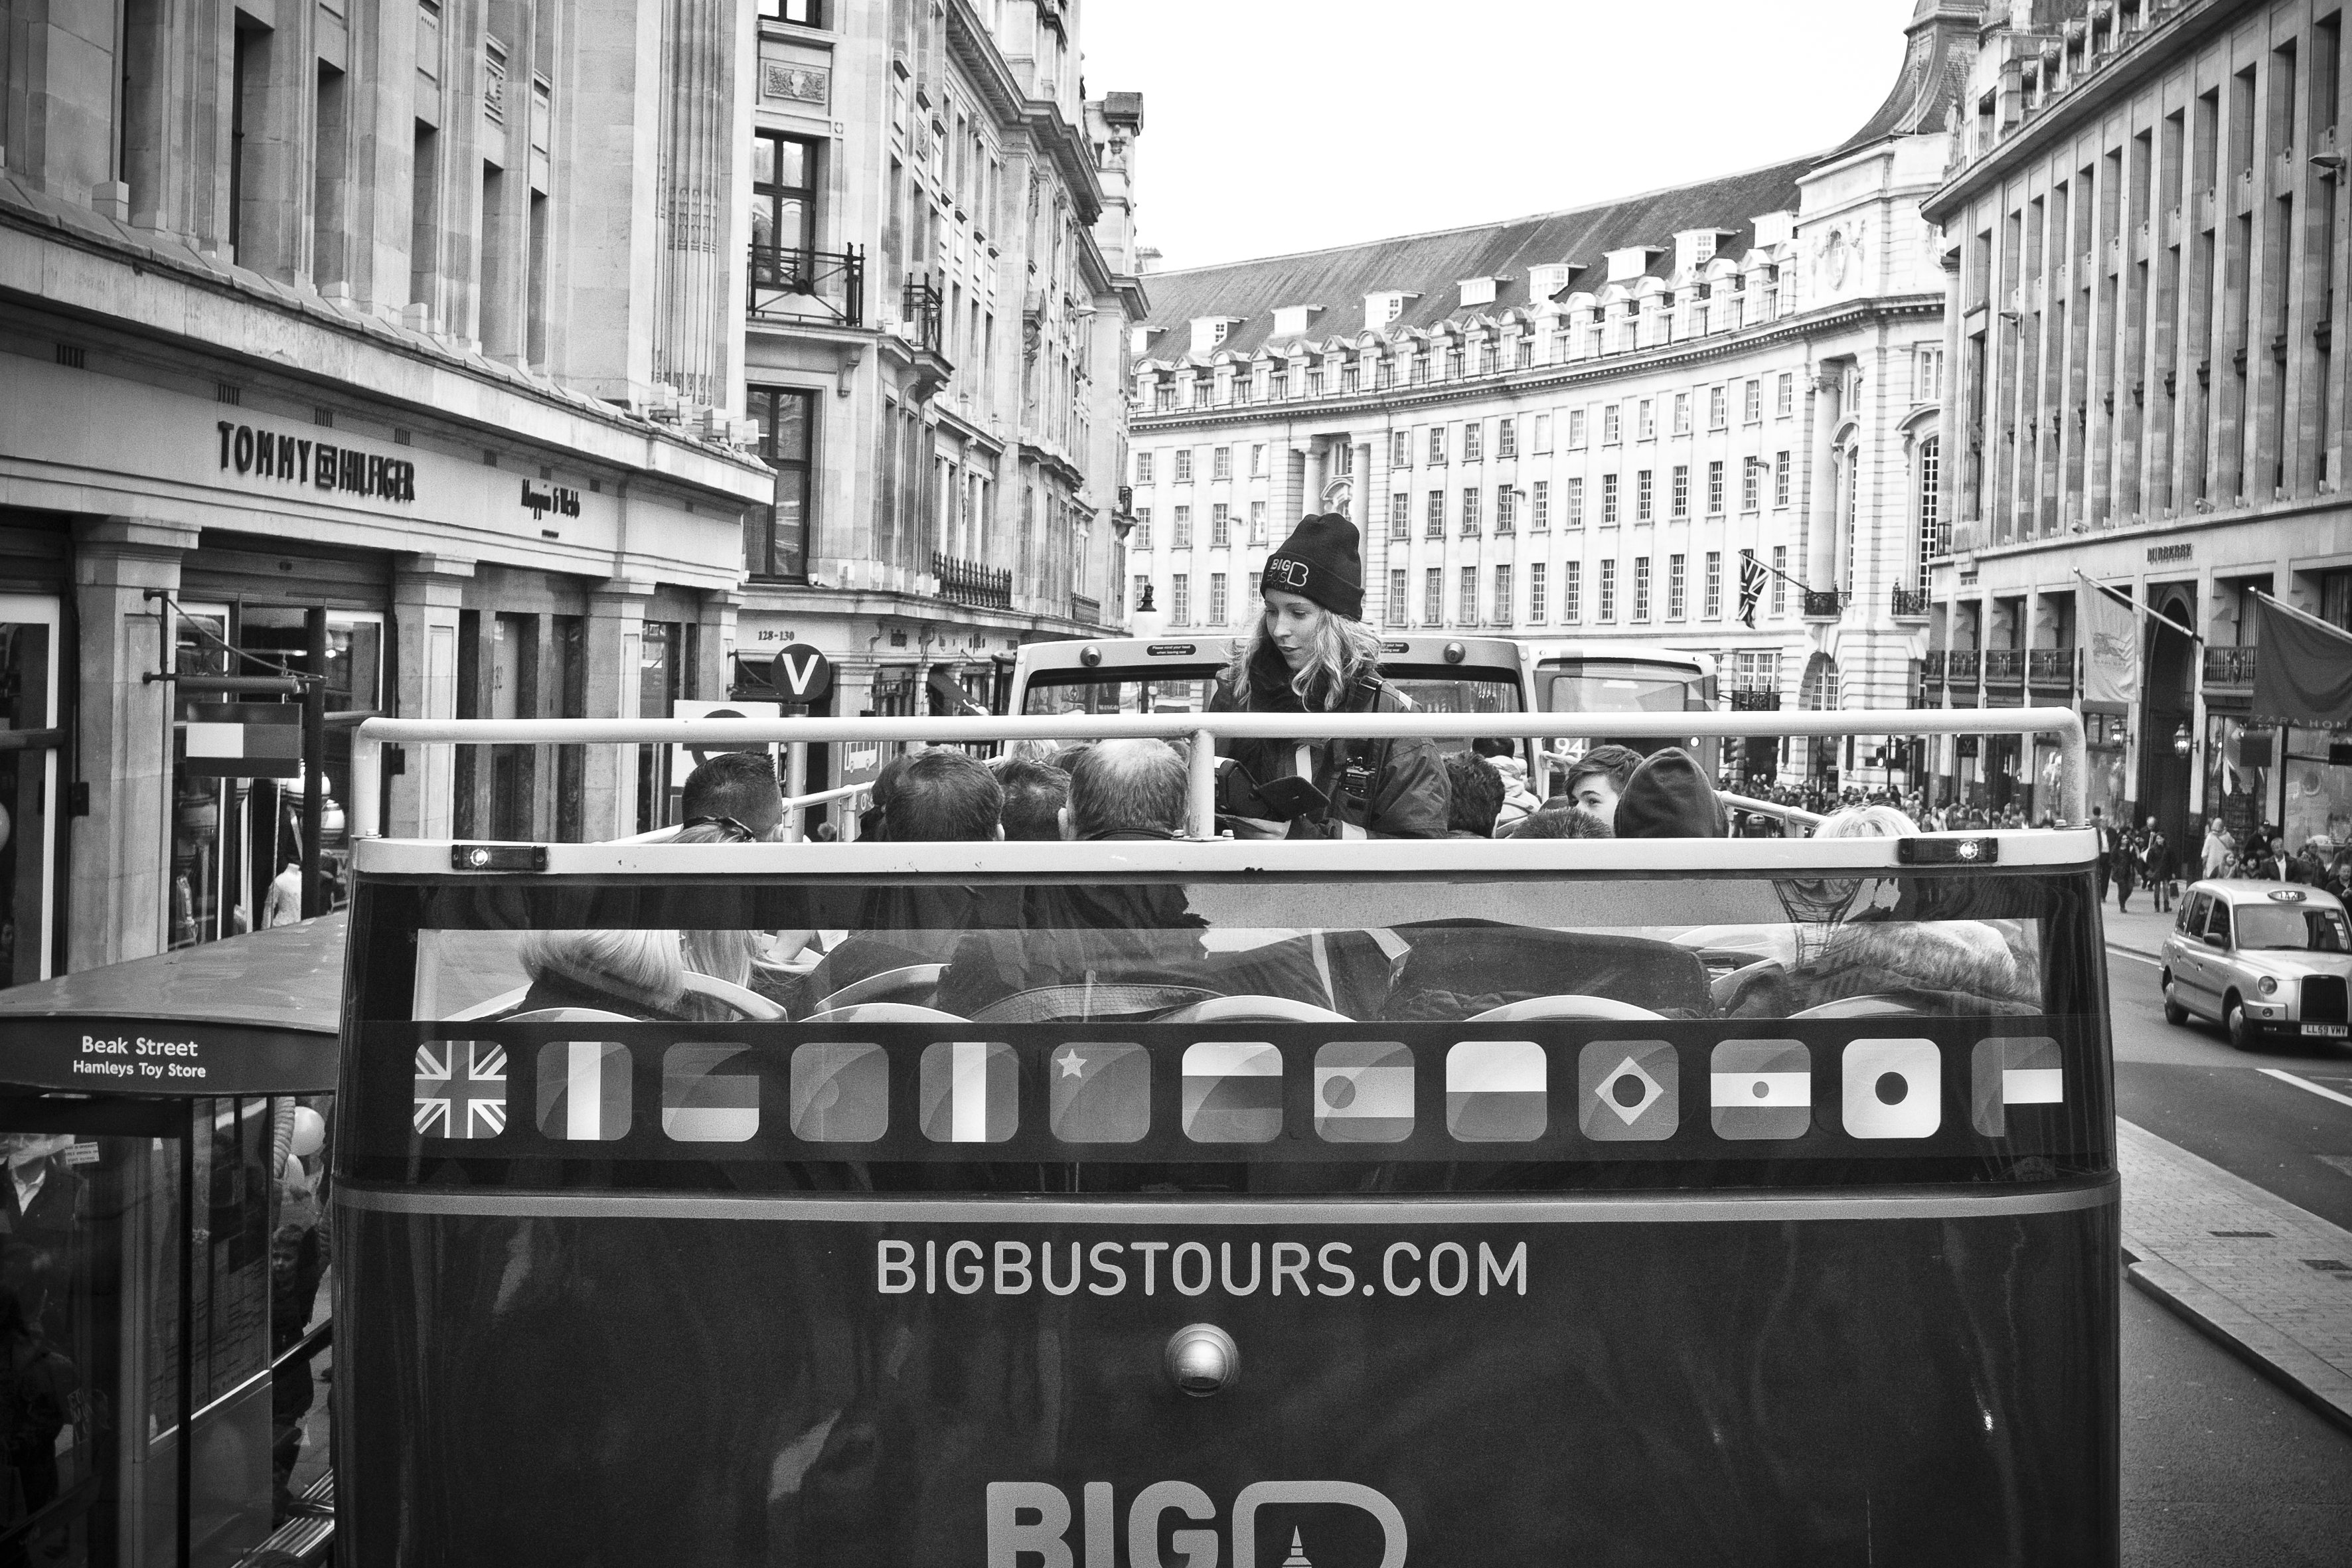
black and white, road, street, urban, travel, fujifilm, vehicle, market, monochrome, uk, england, bw, blackandwhite, blackwhite, london, ngc, photograph, noiretblanc, fuji, fujixt1, metropolis, fujix, urban area, monochrome photography